Max Patté

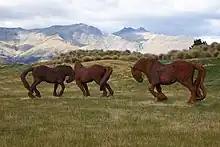
"The Frolic and the Fancy", The Hills, Queenstown

In 2009 Patté created "Reflection," a cast-iron sculpture of a man crouched on a ledge. The man's eyes are closed, so he is not looking at his own reflection but rather reflecting on something in his life. The sculpture was lent to Wellington for three months and installed on a pillar at the edge of Whairepo lagoon in Frank Kitts Park. Patté offered to donate the sculpture to the city, but Wellington Waterfront ( a Wellington City Council organisation that managed Wellington's waterfront area) declined the offer. It was then bought by Sir Ian McKellen and installed at his home beside the Thames in London. Guillermo del Toro has another version at his home in Los Angeles.